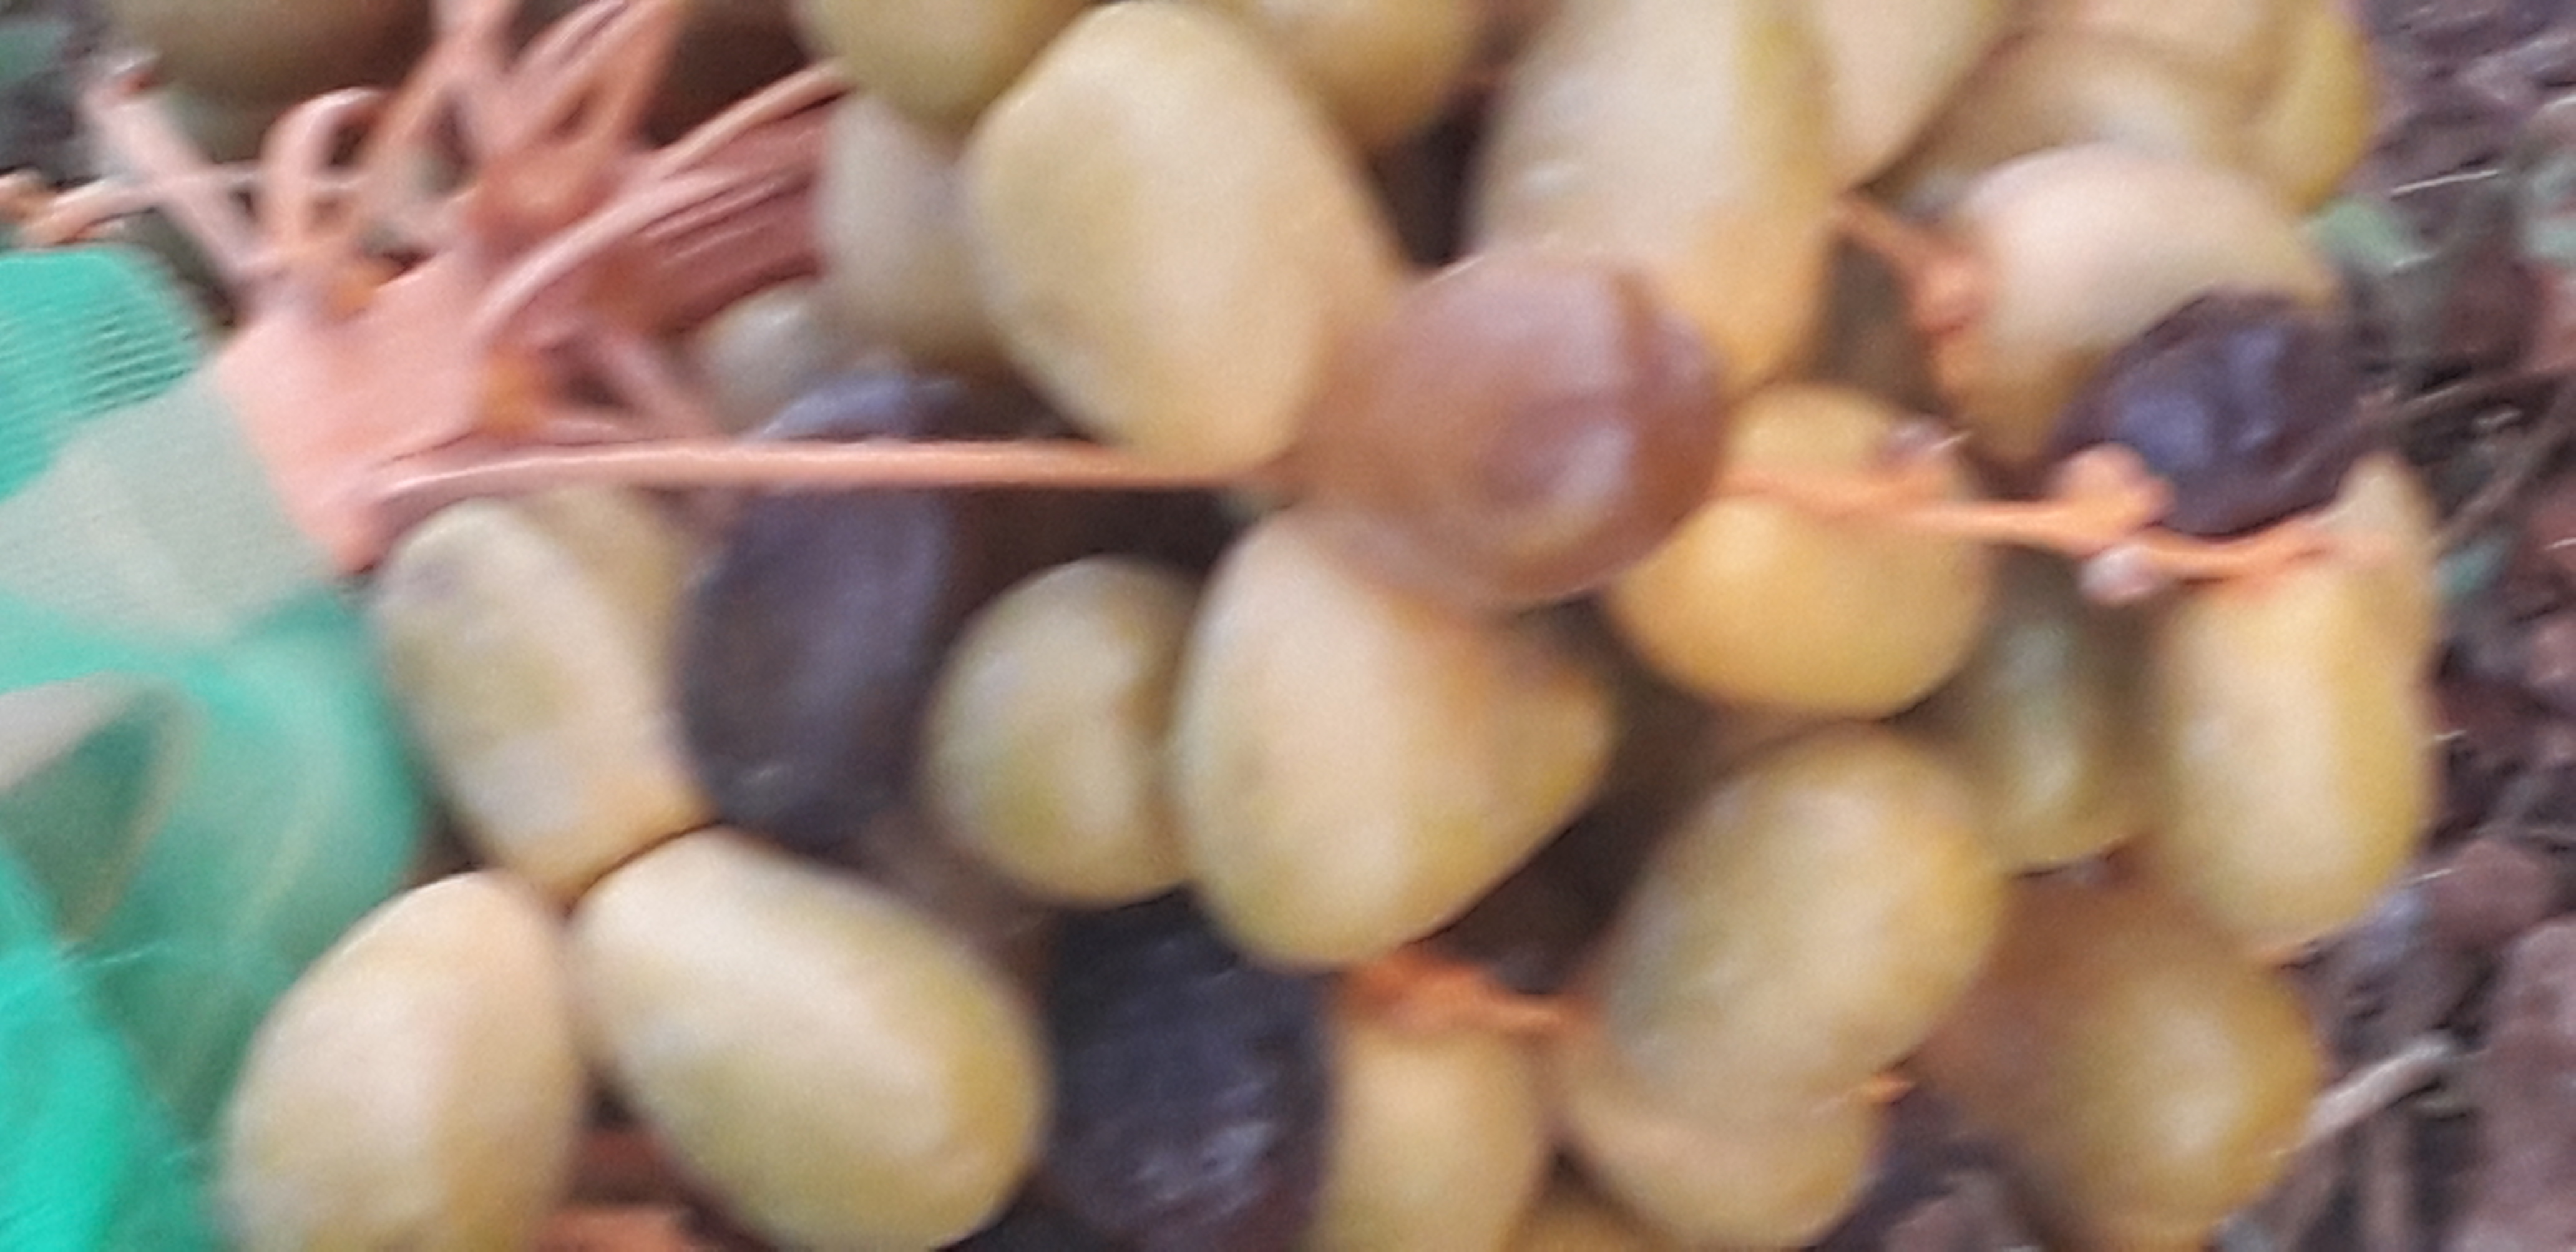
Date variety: Boufagous